Keith Top of the Pops & His Minor UK Indie Celebrity All-Star Backing Band

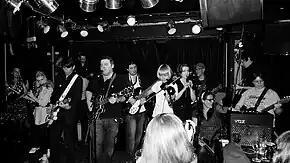
The band performing in 2011. Faces left to right: Melissa Reardon, Emma Cooper, David Barnett, Micky Ciccone, Keith TOTP, Simon Indelicate, Dee Plume, James Rocks, Julia Indelicate, Fruitbat, Sara, Ian Catskilkin, Adie Nunn

The third album also features Dino Bardot, Joel Black, Steve Brummell, Sean Clothier, Simon Drowner, Mikey Georgeson, Rob Hardy, Ben Lambert, Ally Moss, Aug Stone and Stuffy; with a string section arranged by Martin White consisting of Amy Butterworth, Heather Newton, Jeremy Limb, Ben Handysides, Patrick Ahern and Eric Donohue.